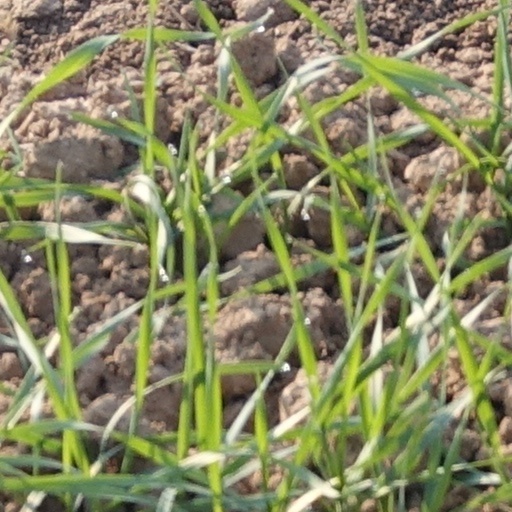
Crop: wheat